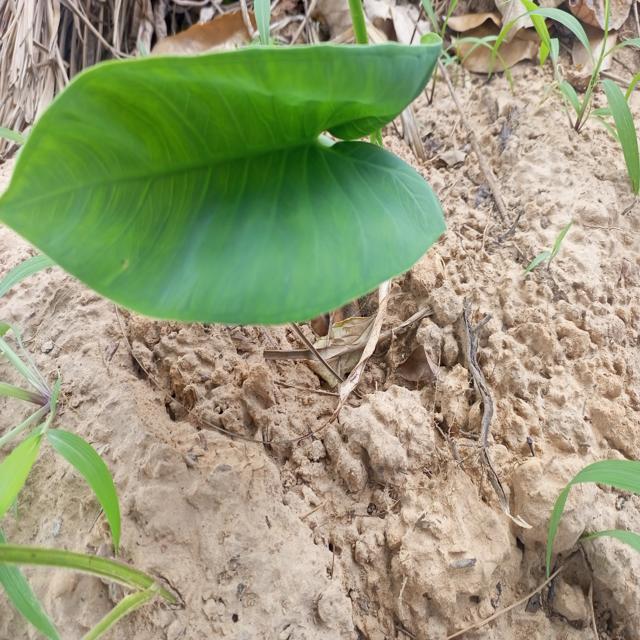
Label: Healthy